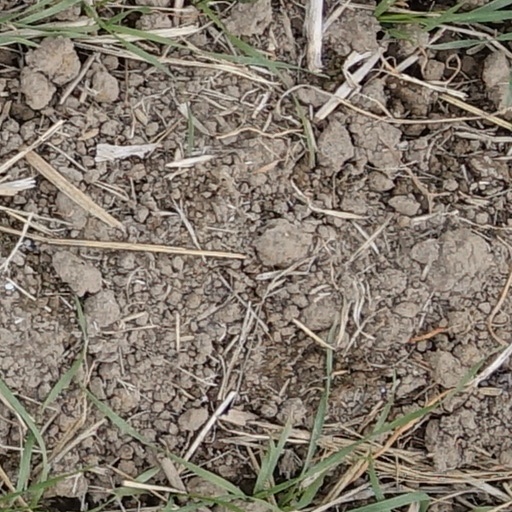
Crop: wheat